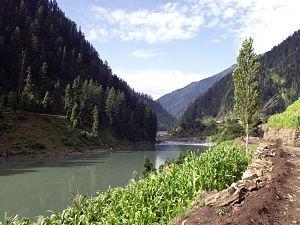
La rivière de Jhelum est la plus occidentale des cinq rivières de la province du Penjab au nord de l'Inde. Elle est un affluent de la Chenab, donc un sous-affluent de l'Indus par le Sutlej. La rivière est coupée par le barrage de Mangla situé à la limite du Pakistan et du Jammu-et-Cachemire.
Le Pendjab, Penjab ou Panjâb est l'une des quatre provinces fédérées du Pakistan. C'est la plus peuplée et la plus riche province du Pakistan. La province recouvre 60 % de la région du Pendjab, dont les 40 % restants constituent l'État indien du Pendjab, l'Haryana et l'Himachal Pradesh. Le Pendjab, pays sikh, fut divisé lors de la partition des Indes, entre l'Inde et le Pakistan.